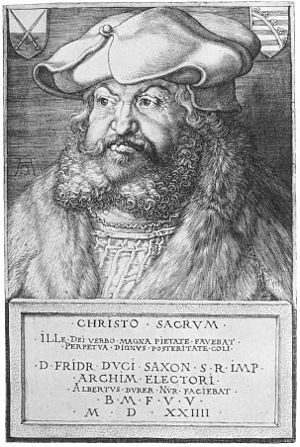
Frederik 3. af Sachsen / Biografi
Fredrik 3. af Sachsen